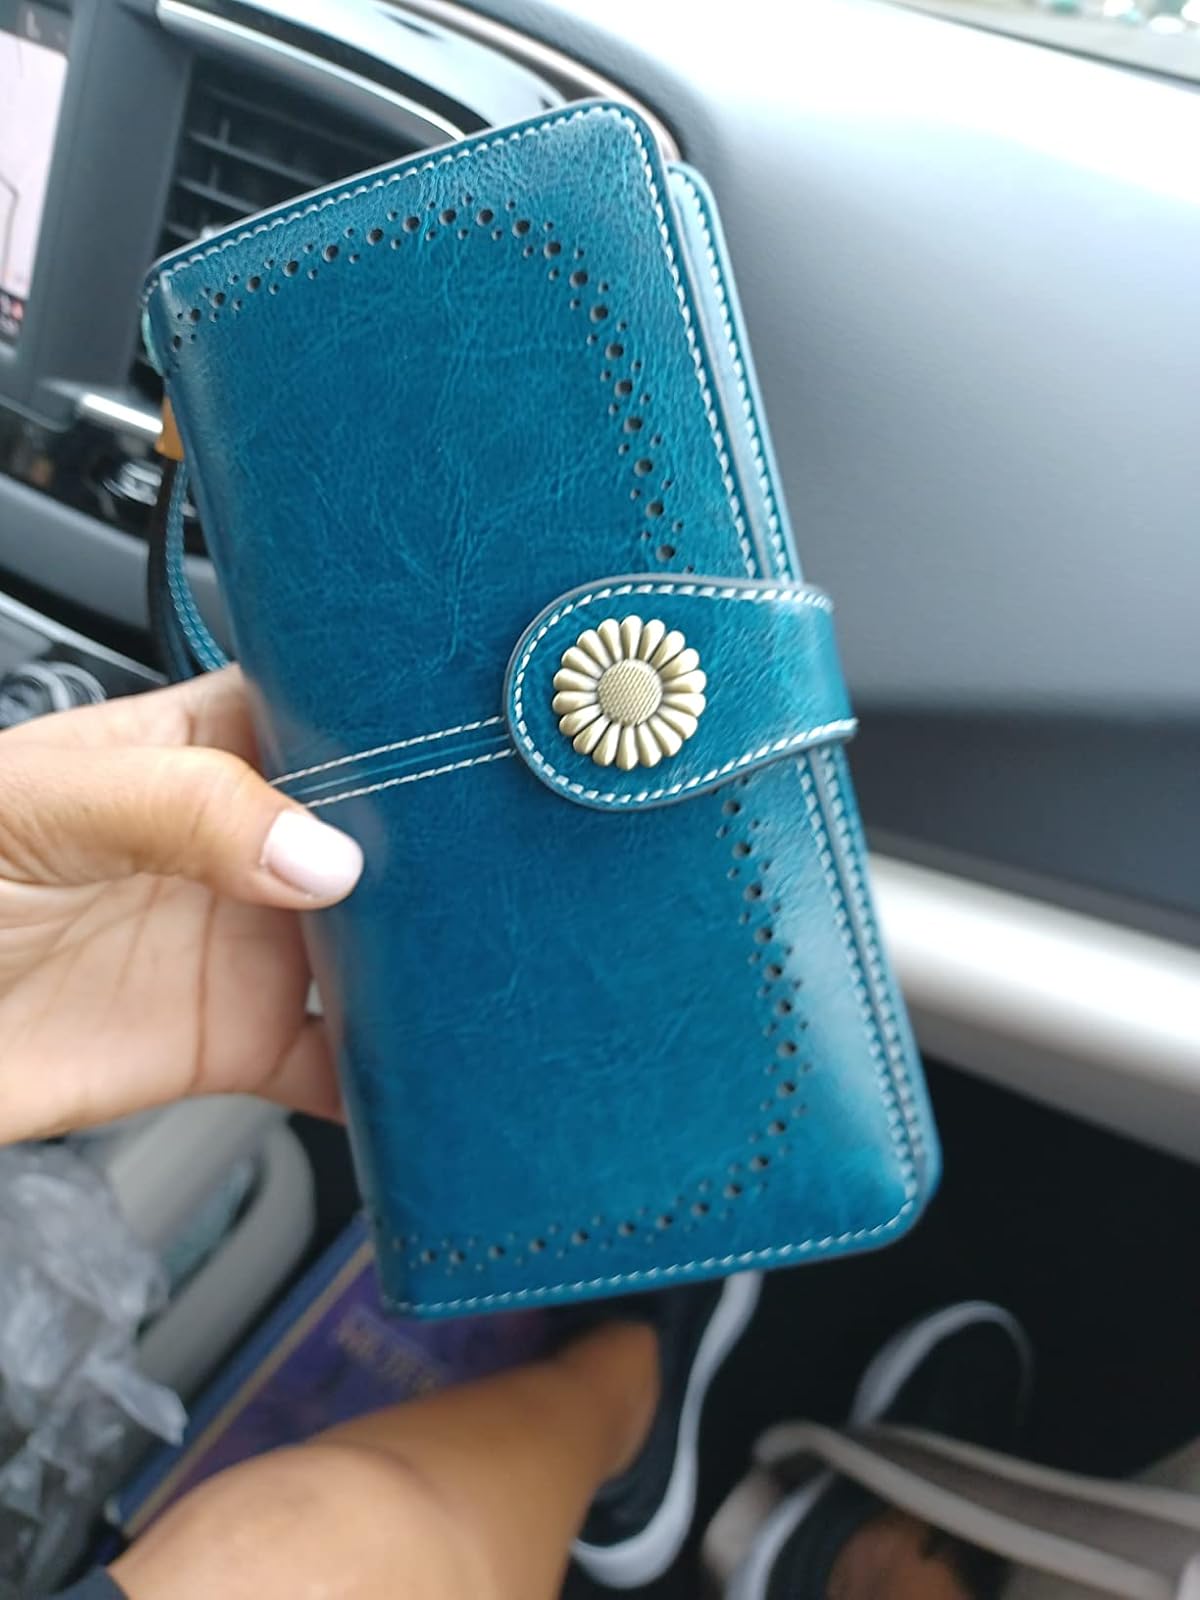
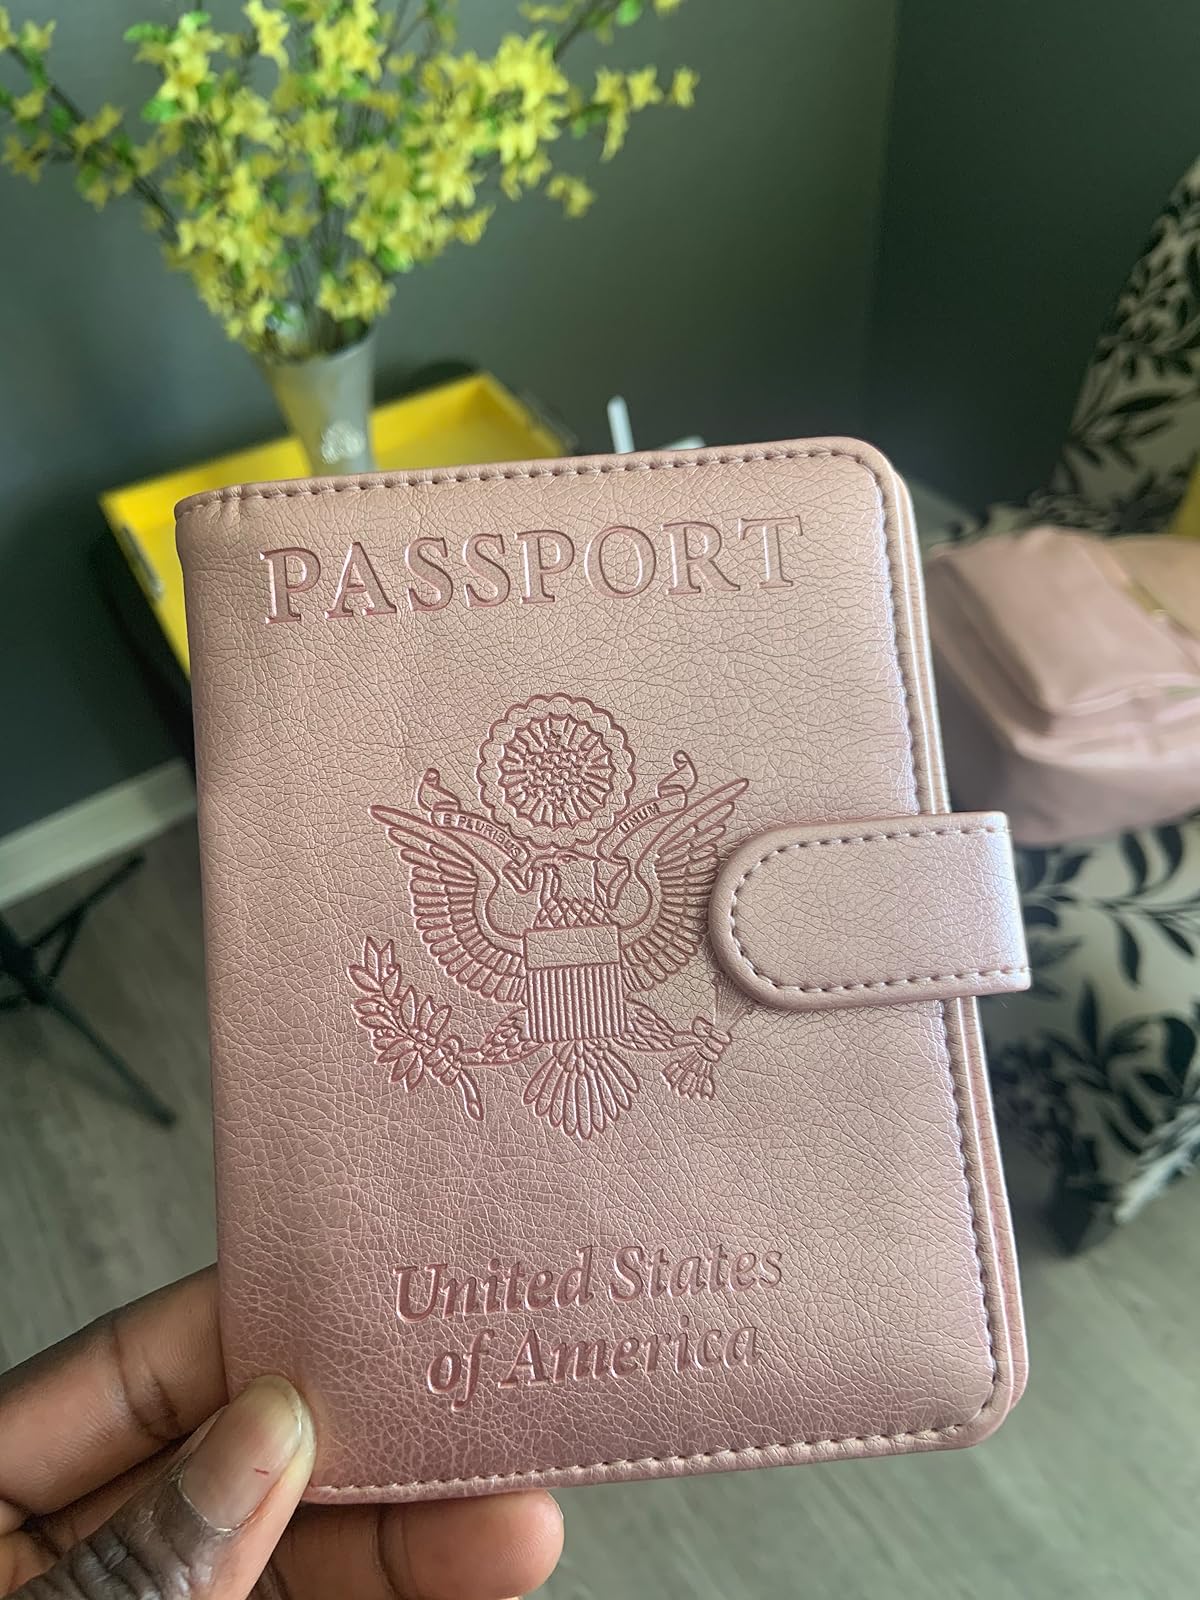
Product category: accessories_wallet
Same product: no